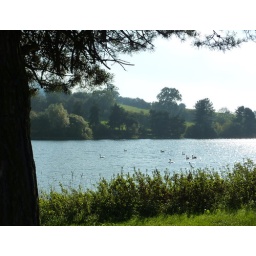
A walk around the trout lake with my son Adam and dog Dolly .